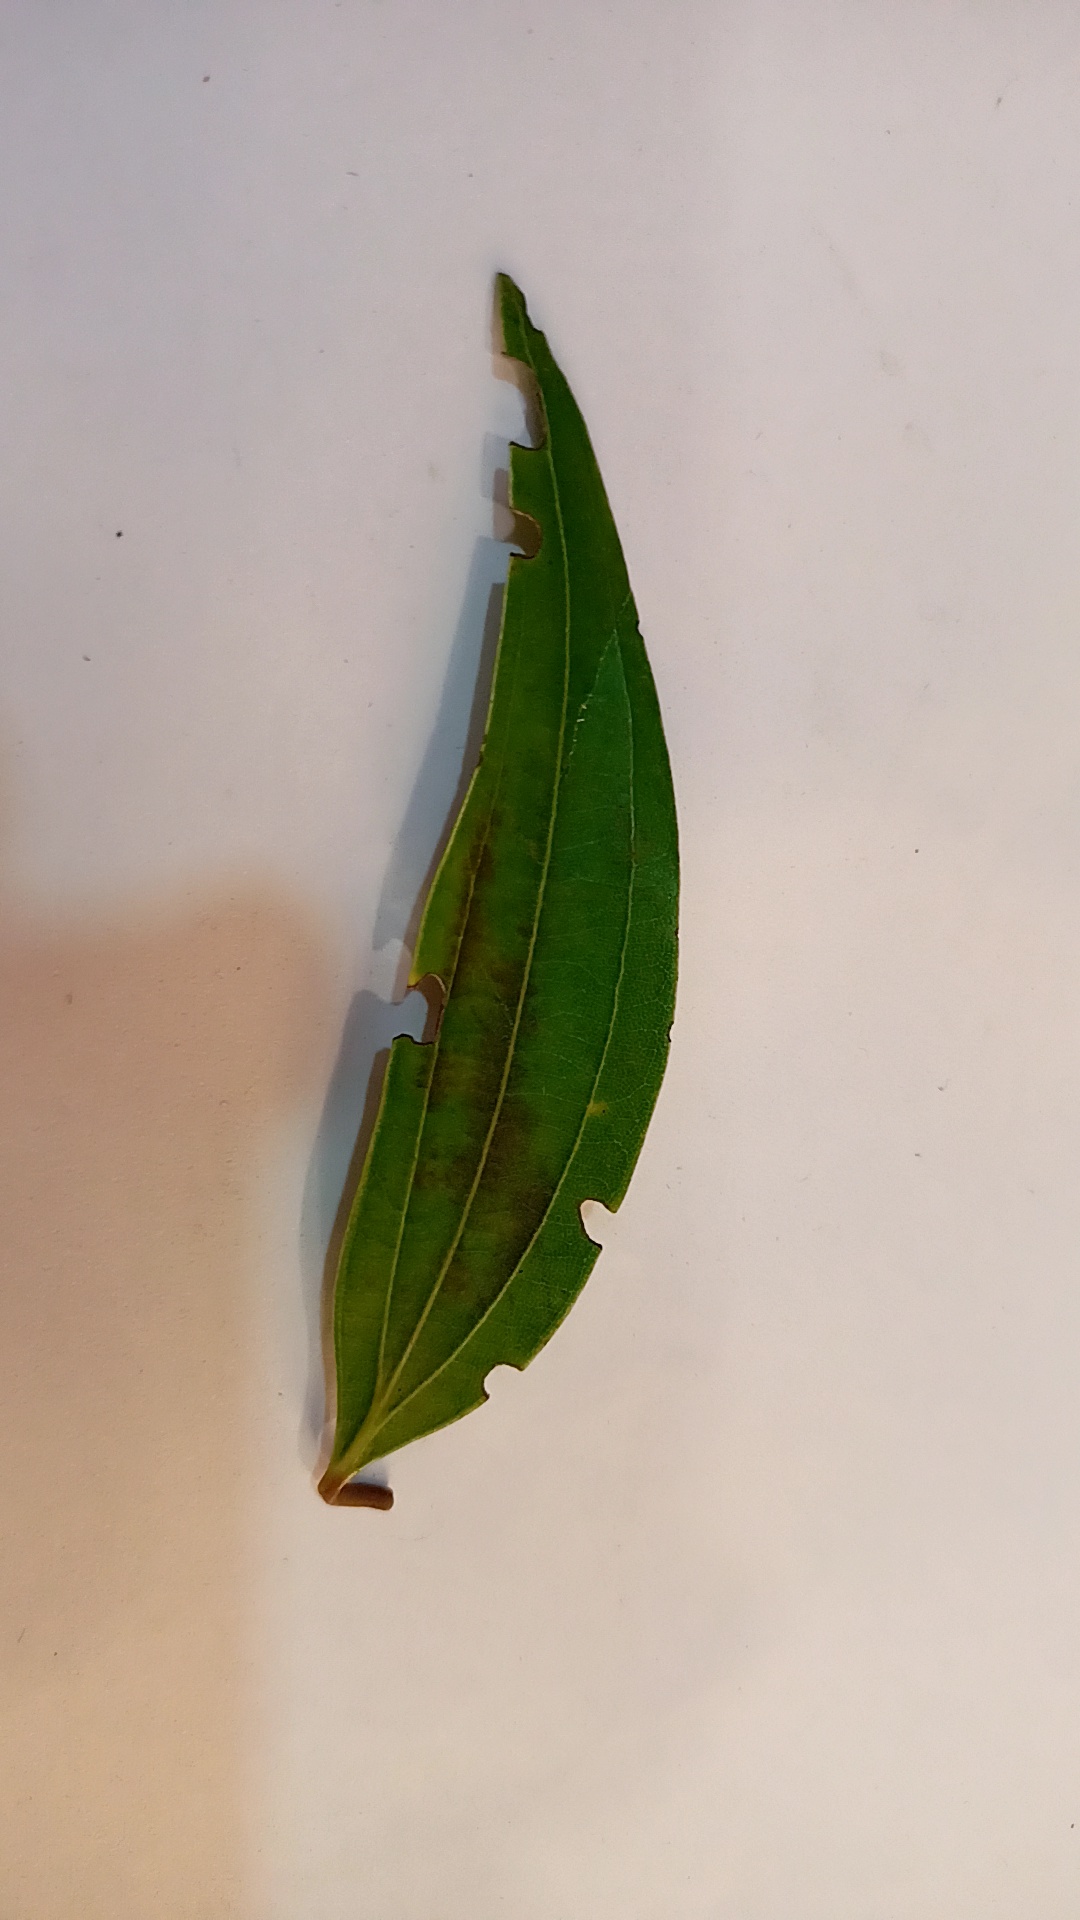
Label: Disease